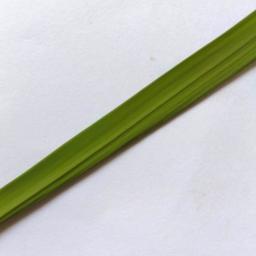
Label: Rice___Healthy